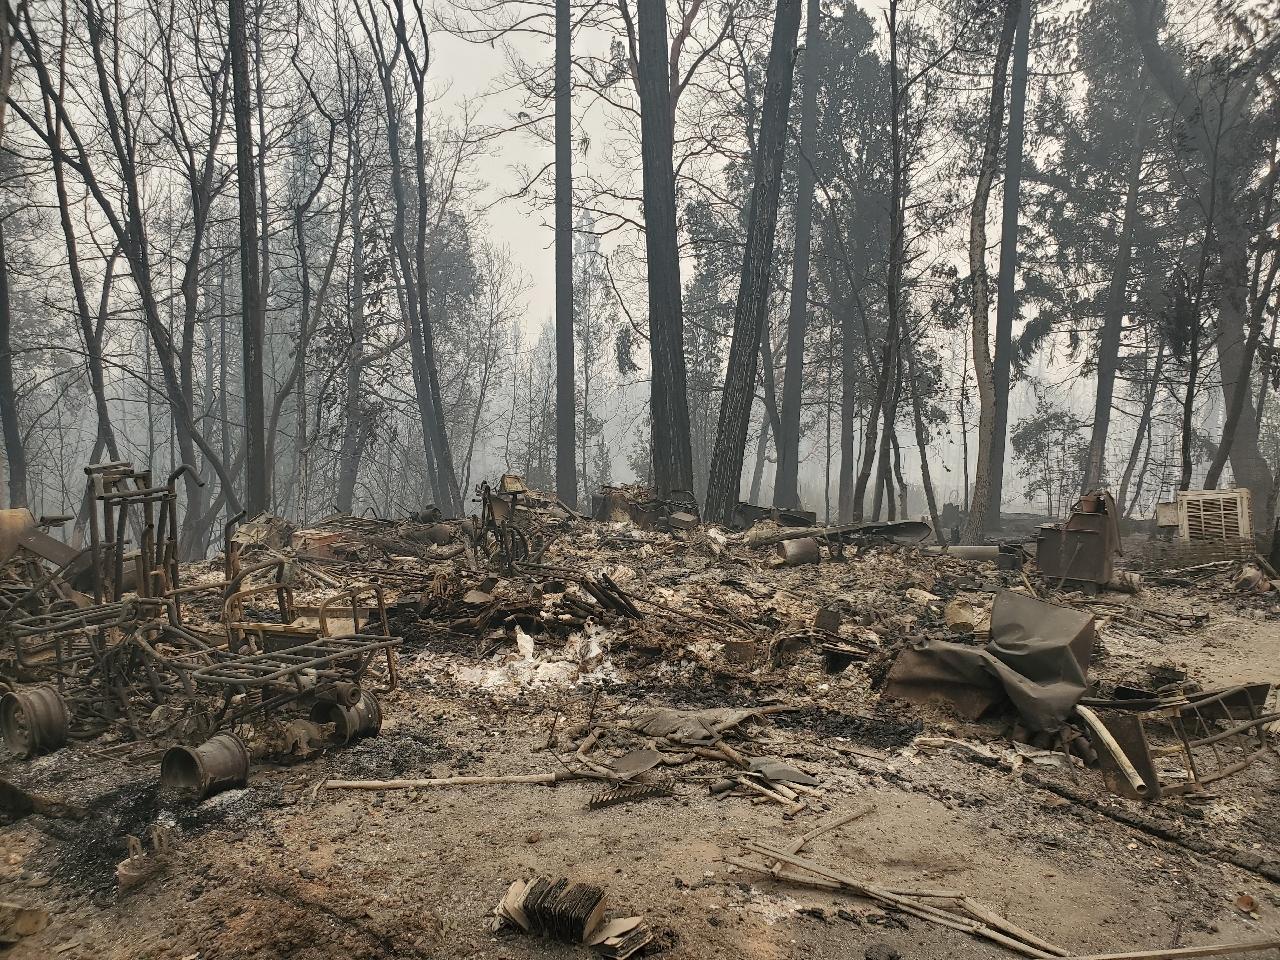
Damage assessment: destroyed